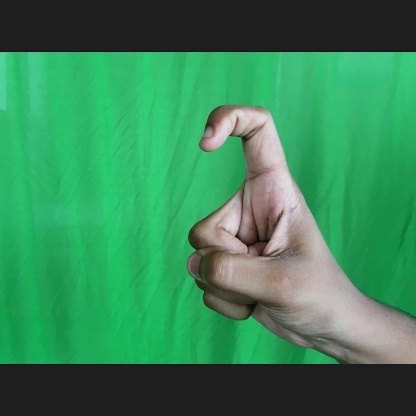
Mudra: Tamarachudam